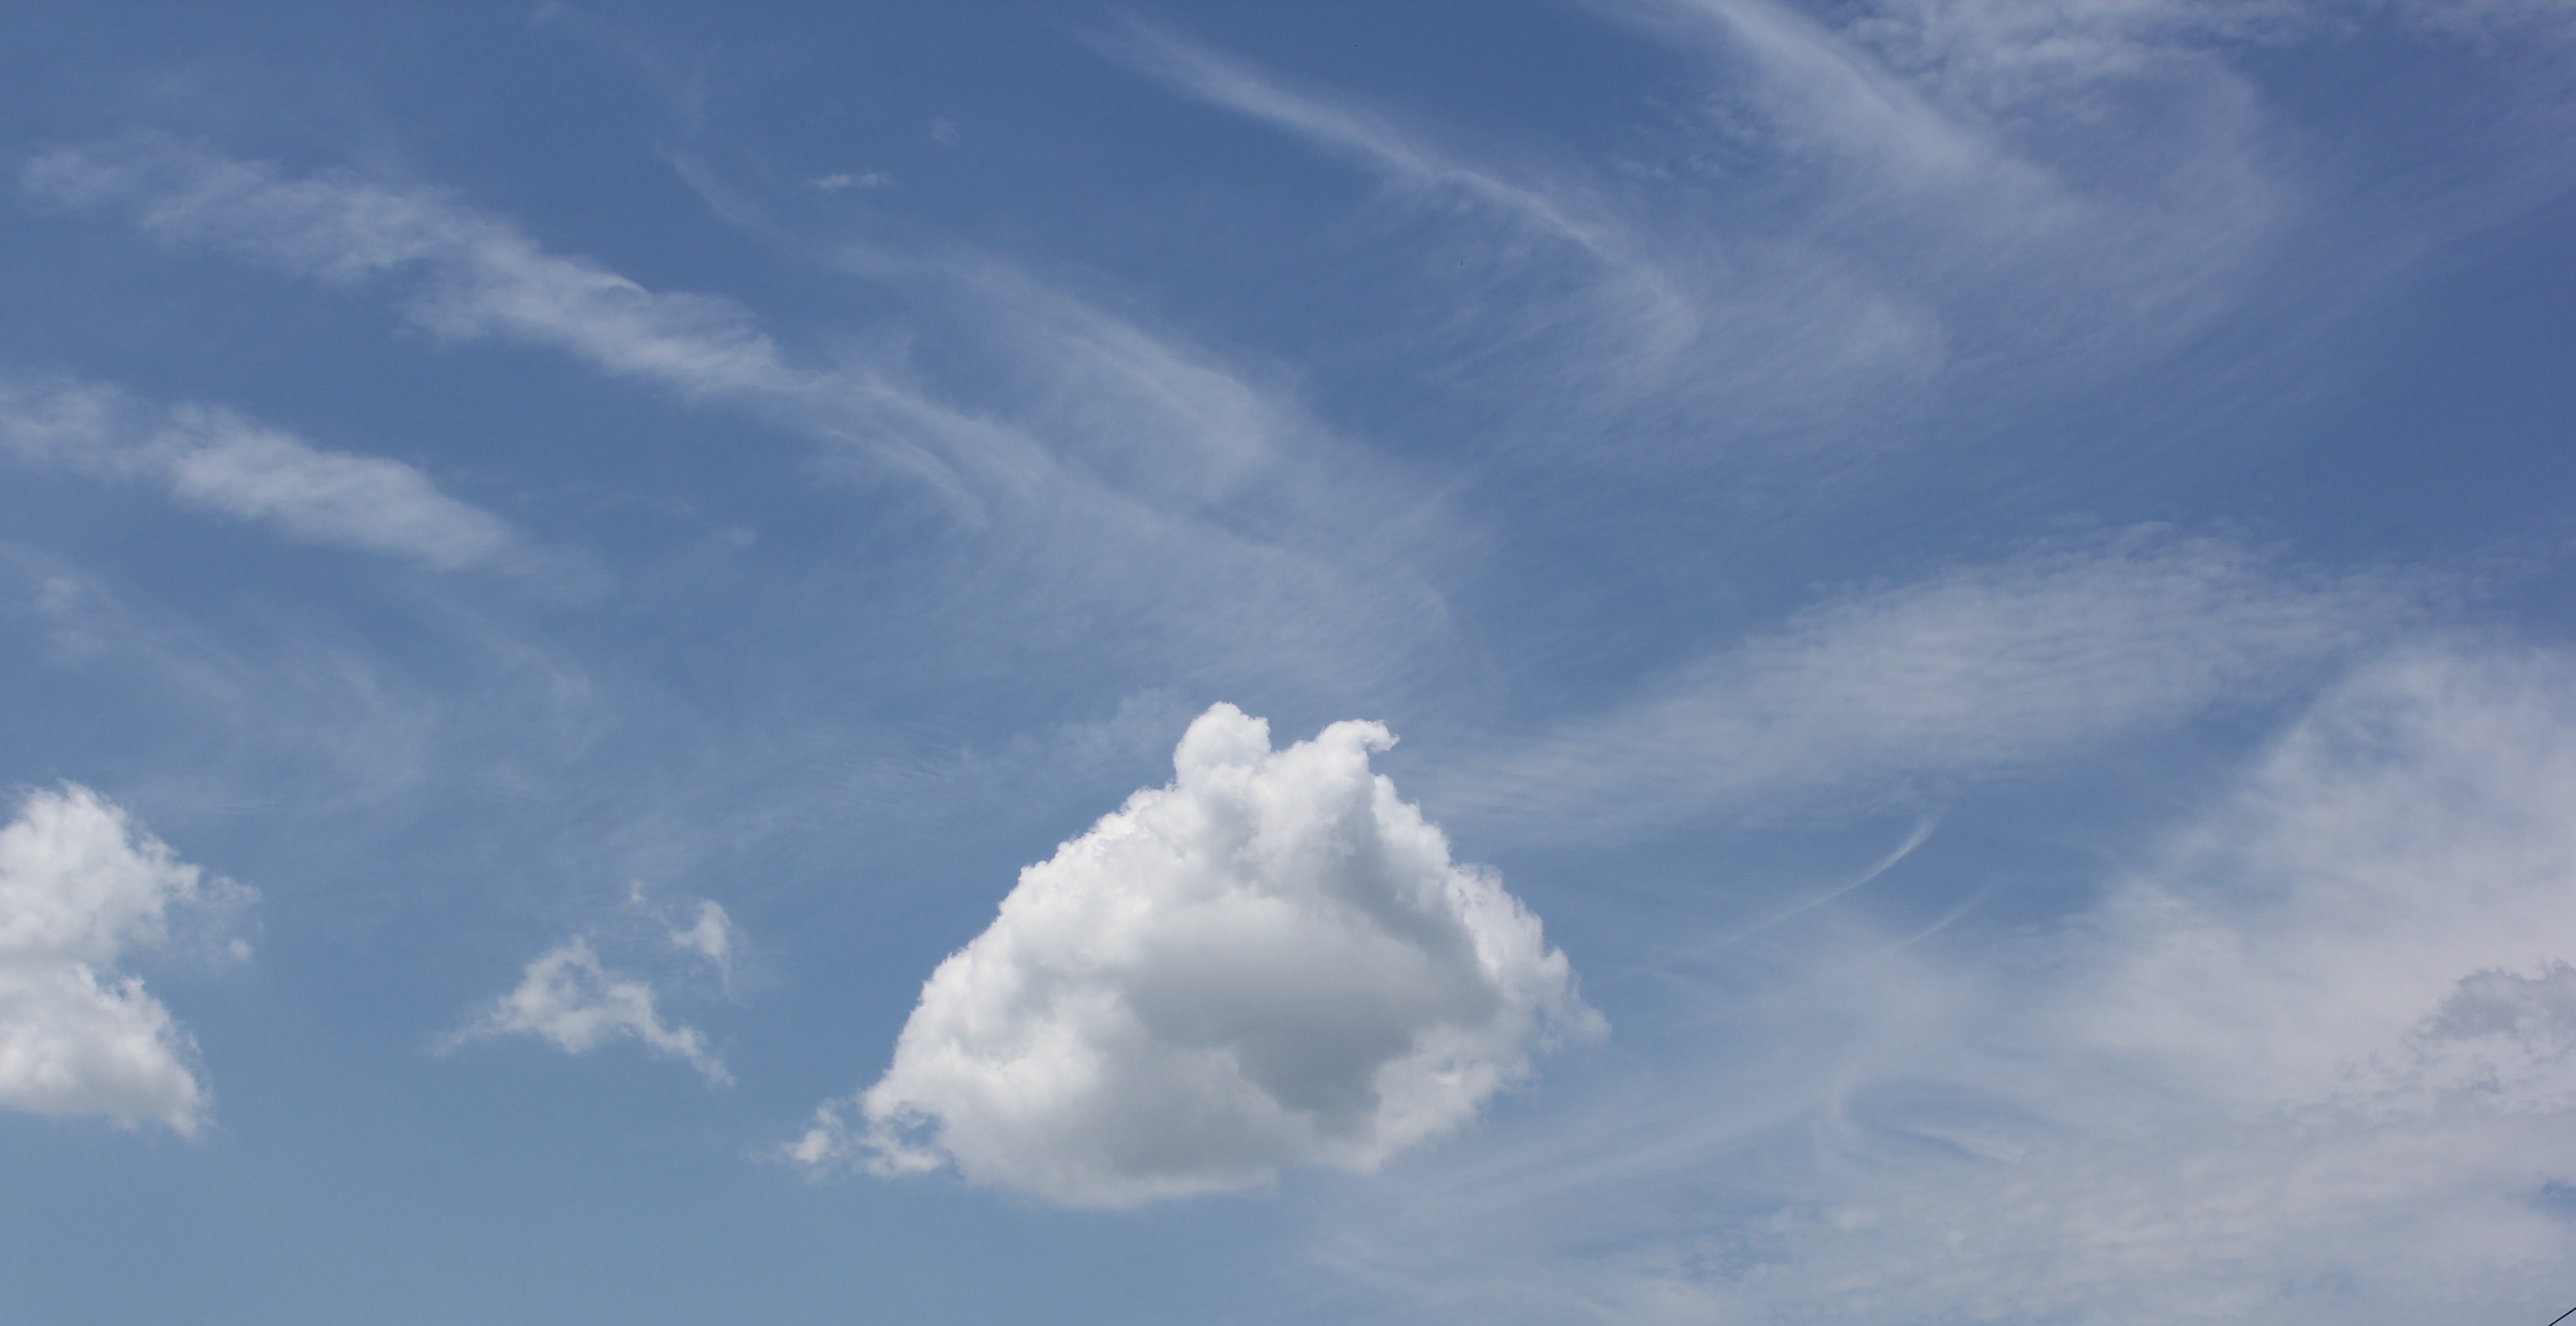
Cloud type: Cumulus